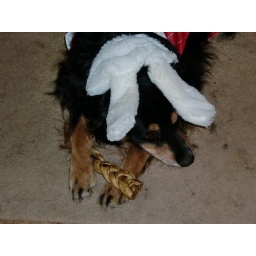
Eulalie looking cute in her white rabbit costume.